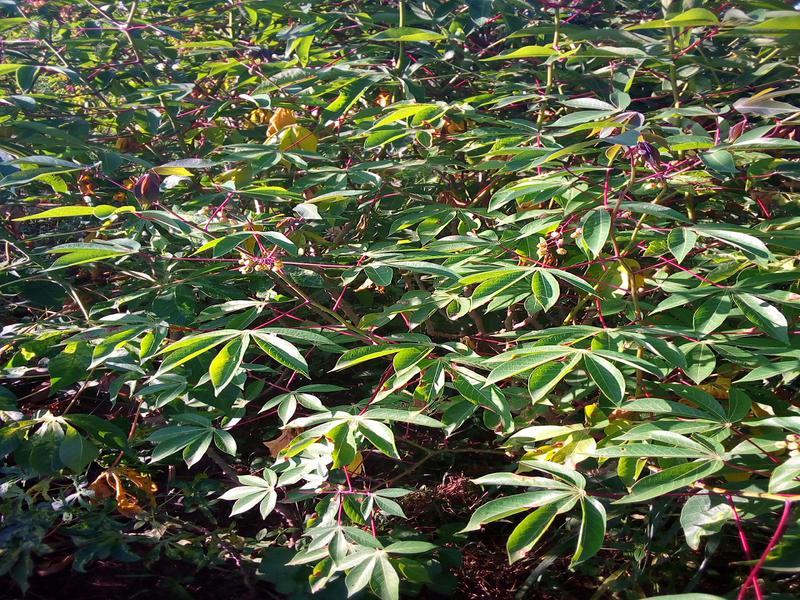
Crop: cassava
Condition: healthy